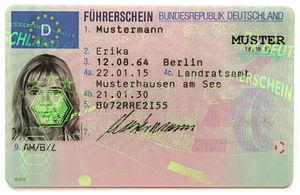
Le permis de conduire européen est une refonte et une simplification du permis de conduire qui homogénéise les différents permis qui étaient en vigueur dans les États membres de l'Espace économique européen. Il possède la forme d'une carte de crédit avec une photo et peut contenir une micro-puce. Il a été introduit pour remplacer les 110 différents modèles de permis qui étaient utilisés par les 300 millions de conducteurs de l'EEE. L'objectif principal étant de réduire le risque de fraude.